The Devil Came on Horseback

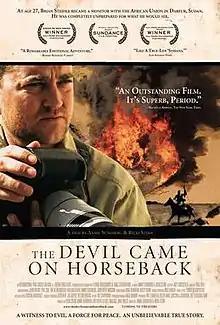
Theatrical release poster

The Devil Came on Horseback is a documentary film by Ricki Stern and Anne Sundberg illustrating the continuing Darfur Conflict in Sudan. Based on the book by former U.S. Marine Captain Brian Steidle and his experiences while working for the African Union. The film asks viewers to become educated about the ongoing genocide in Darfur and laments the failure of the US and others to end the crisis.